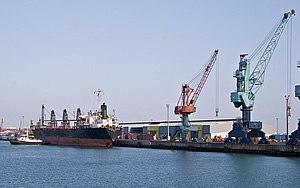
La Pallice - quai de Chef de Baie Photo issue de ma banque d'images personnelle
Longtemps dominée par l'agriculture et des activités traditionnelles et profondément marquée par une très forte ruralité, la Charente-Maritime s'affranchit peu à peu de l'image d'un département rural et pauvre. Elle est devenue avant le début du XXIᵉ siècle un territoire attractif, grâce à son littoral, atout majeur qui a largement contribué à moderniser son économie où le tourisme y joue un rôle déterminant.
Le grand port maritime de La Rochelle Pallice, issu de la transformation du port autonome de La Rochelle est le port de commerce de la ville de La Rochelle. Il se classe au 6ᵉ rang des grands ports maritimes de France en tonnage de marchandises, 1ᵉʳ port européen pour l'importation de grumes et 1ᵉʳ port français pour l'importation de produits forestiers et pâtes à papier. Il représente plus de 85 % des échanges de marchandises du transport maritime de la région.